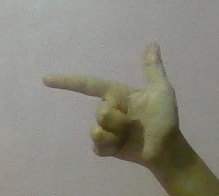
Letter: yaa